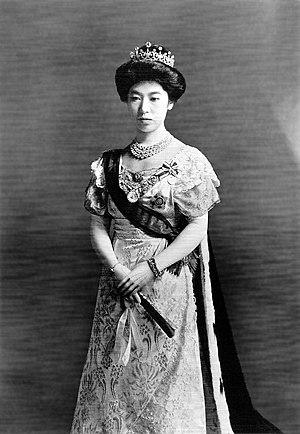
L'impératrice Teimei fut impératrice consort du Japon. Née Sadako Kujō, elle est l'épouse de l'empereur Taishō ainsi que la mère de l'empereur Shōwa et des princes Yasuhito Chichibu, Nobuhito Takamatsu et Takahito Mikasa. Son titre posthume, Teimei, signifie « constance éclairée ».